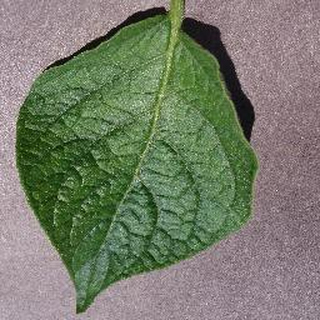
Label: healthy_potato